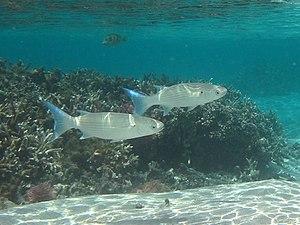
Un mulet à queue bleue (Crenimugil crenilabis) à la Réunion.
Les Mugilidae sont une famille de poissons dont plusieurs espèces sont communément appelées mulet ou muge.
Le mulet à lèvre frangée, aussi appelé mulet à queue bleue, est une espèce de poissons marins appartenant à la famille des Mugilidae.
Les Mugiliformes sont un ordre de poissons qui ne comporte qu'une seule famille, les Mugilidae plus communément appelés muges ou mulets.